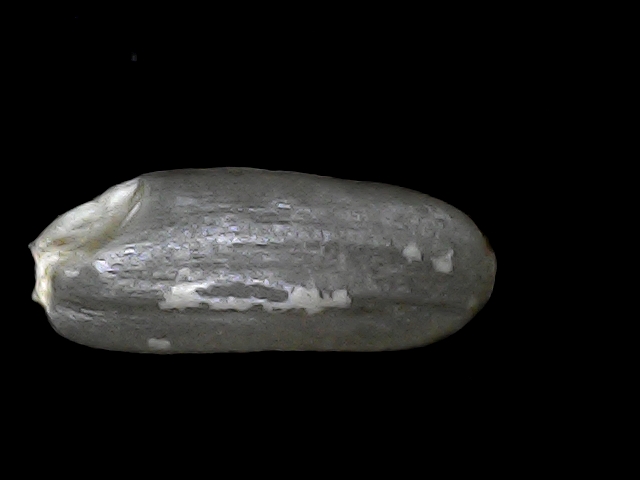
Rice variety: BD30